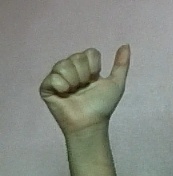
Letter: dhad